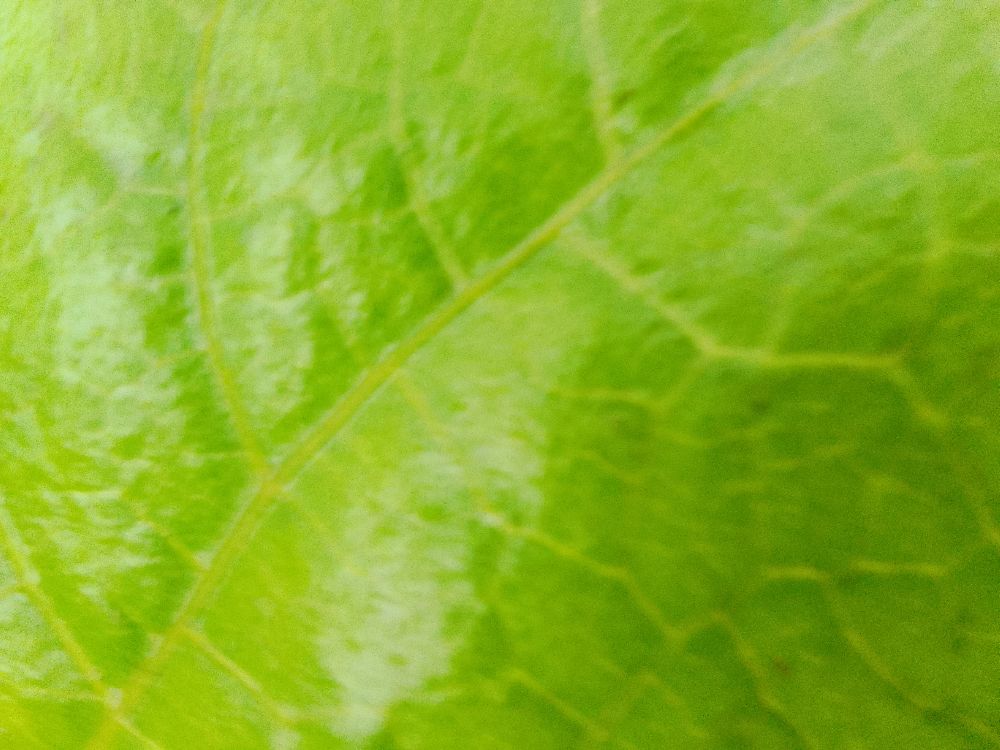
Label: healthy